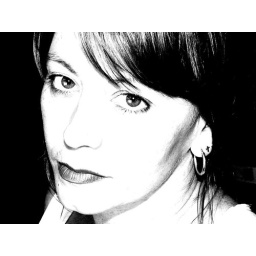
I like my eyes in this pic. They look sad and vulnerable but I am not that person in the mirror